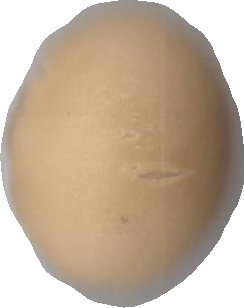
Variety: Dega